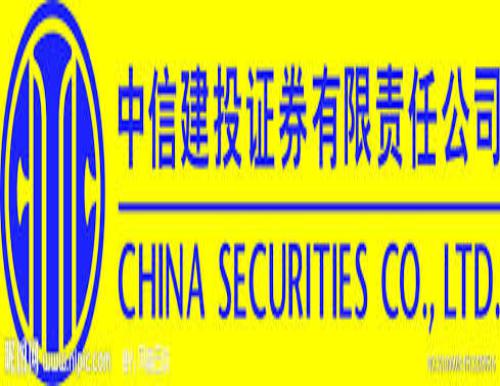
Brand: citic
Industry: Others